Xavier Gens

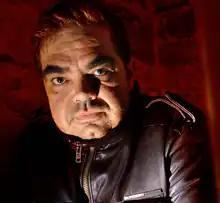
Gens at the Teatro Victoria Eugenia in 2011

Gens directed three short films in his native language, "BTK – Born to Kast" (2000), "Au petit matin" (2005) and "Sable noir" (2006), before being hired by 20th Century Fox to direct his debut English-language film, "Hitman" (2007). The same year, he directed his first French-language feature, "Frontier(s)".